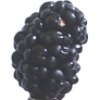
Label: mulberry